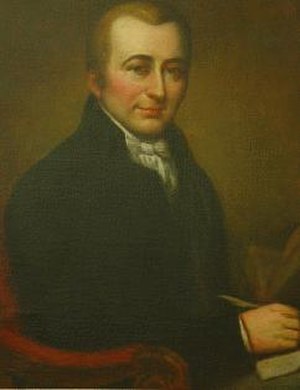
Amerikanske justitsministre / Liste over USA's justitsministre
Caesar A. Rodney
USA's justitsminister er et amerikansk føderalt embede og medlem af USA's regering. Justitsministeren udnævnes af præsidenten med godkendelse af Senatet og er chef for Justitsministeriet. Embedet som USA's justitsminister blev oprettet af Kongressen i 1789.